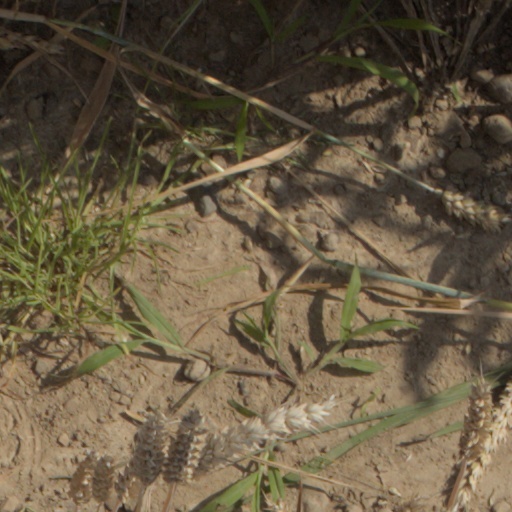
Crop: wheat